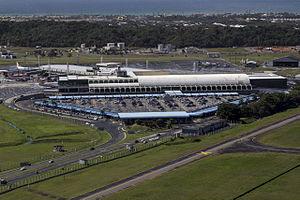
L'aéroport international de Salvador – Deputado Luís Eduardo Magalhães est un aéroport brésilien situé à Salvador, capitale de l'État de Bahia. Il occupe 5 574 984 m² à l'est de la ville, sur une zone limitrophe de la municipalité de Lauro de Freitas. Son principal accès routier, une avenue d'environ 800 m traversant un bosquet de bambous, est reconnu comme une des cartes postales de la capitale. Depuis le 5 novembre 1942, l'aéroport abrite aussi la Base aérienne de Salvador de la Force aérienne brésilienne.